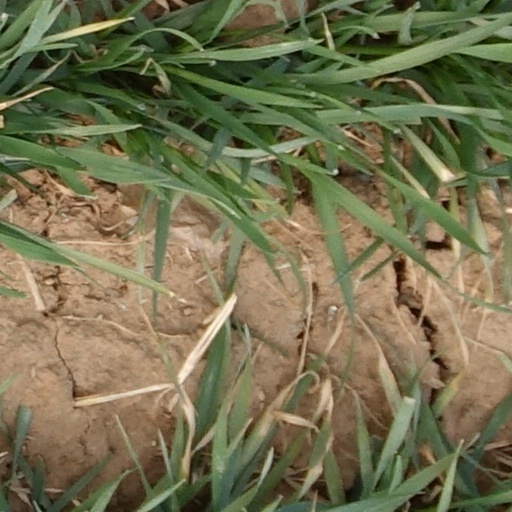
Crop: wheat